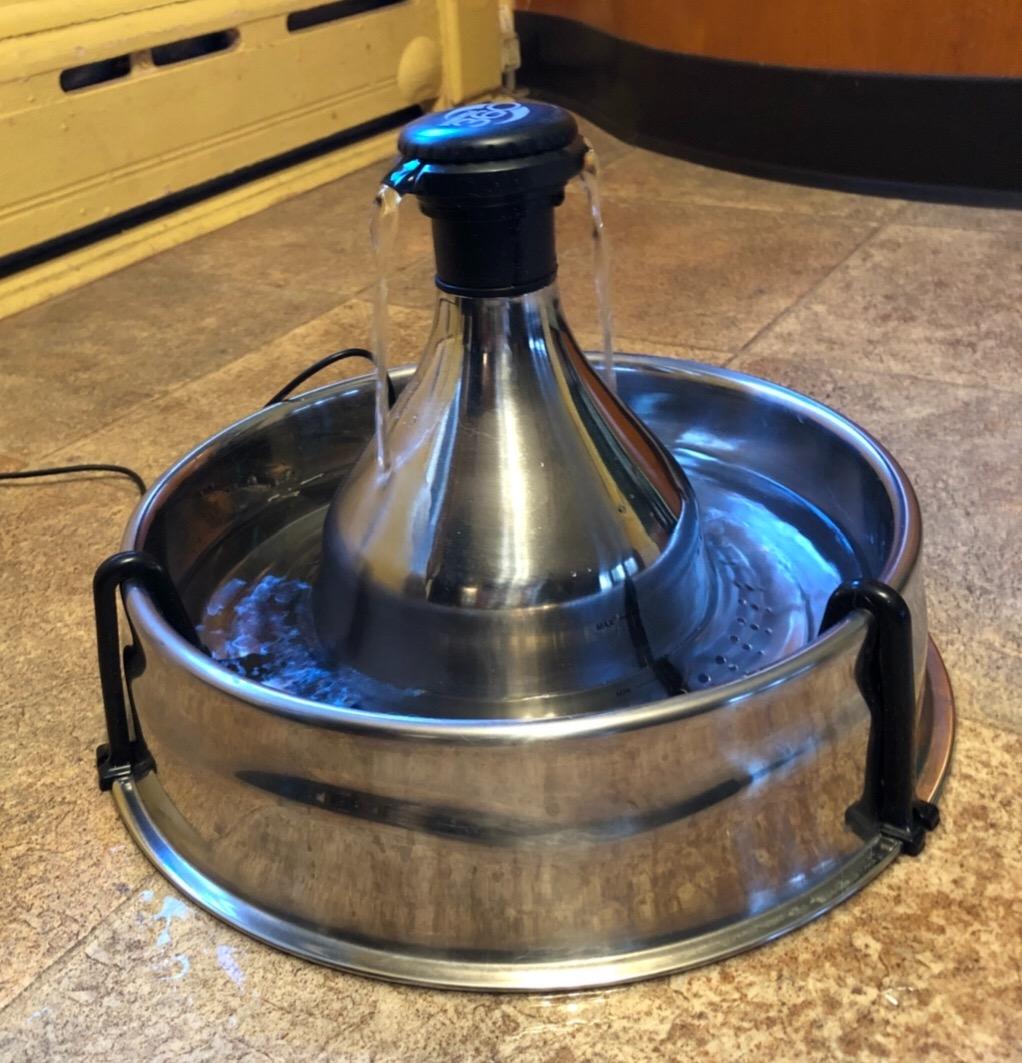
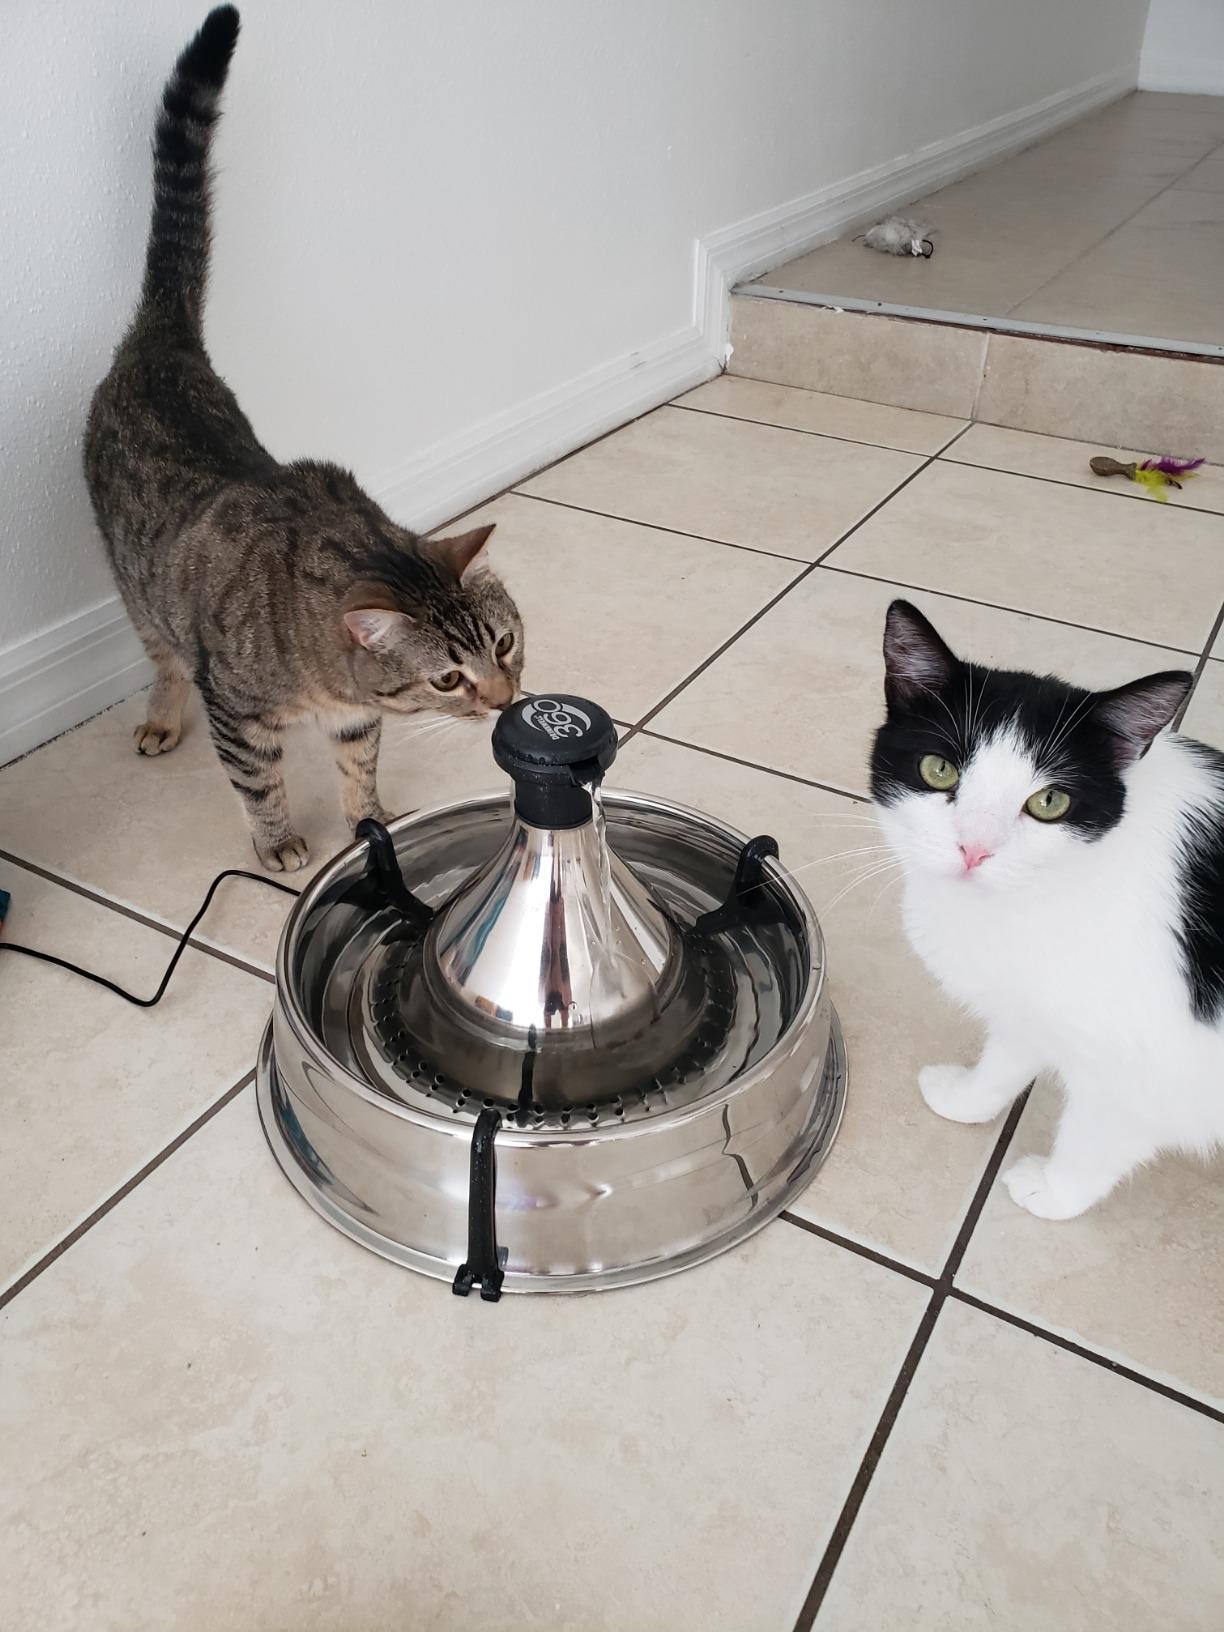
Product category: items_bowl
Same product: yes